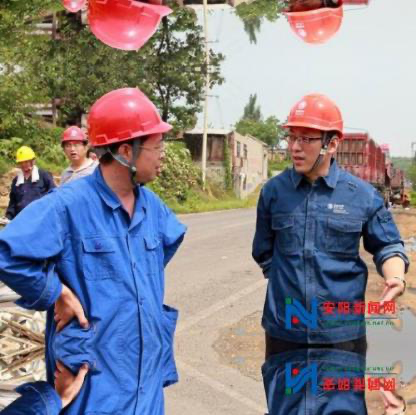
Objects in the image:
label: helmet
label: helmet
label: helmet
label: helmet
label: person
label: person
label: person
label: person
label: helmet
label: helmet
label: helmet
label: person
label: person
label: person